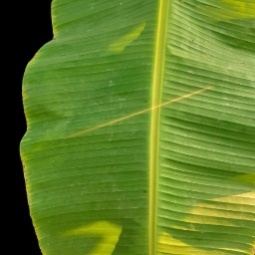
Label: Healthy